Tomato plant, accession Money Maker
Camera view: bottom (45 deg); turntable rotation: 210 degrees
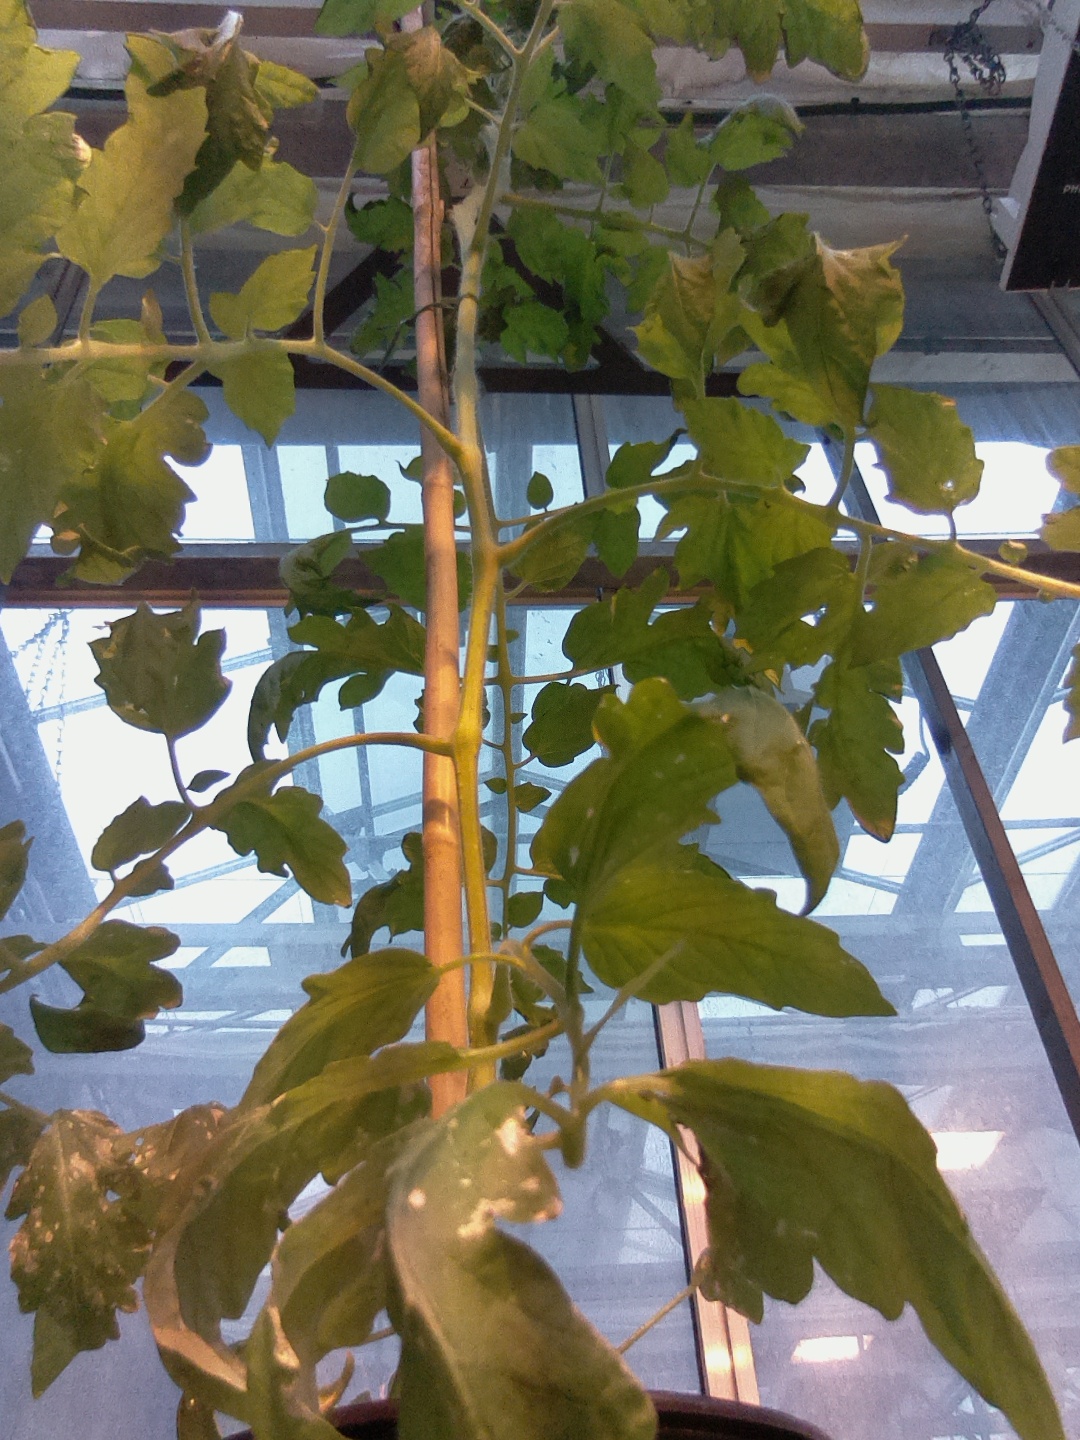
BBCH growth stage 55: 5 inflorescences visible